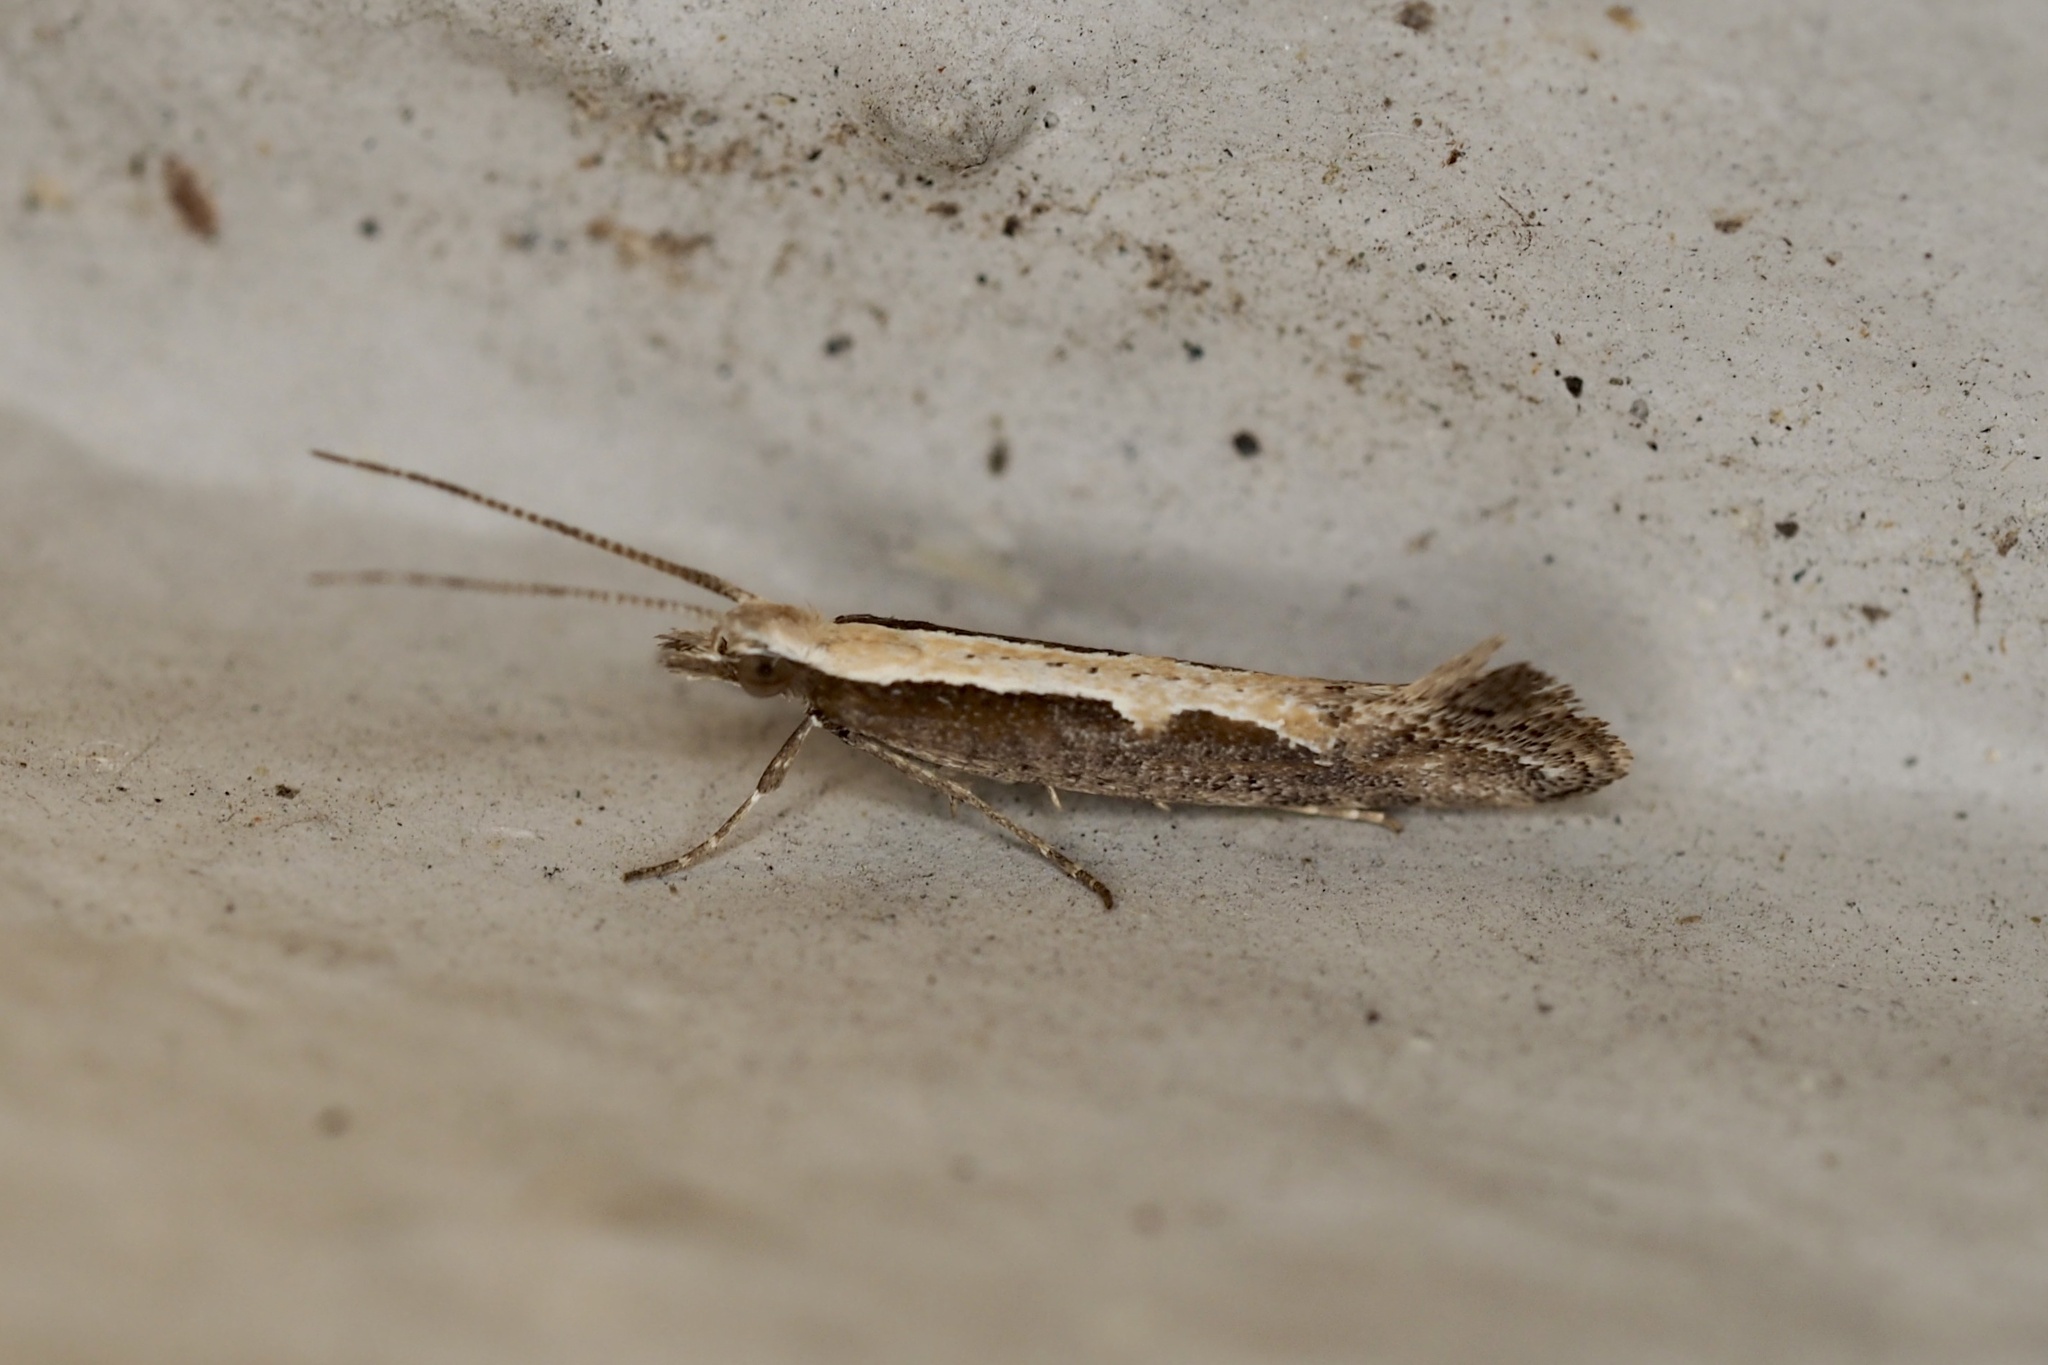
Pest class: diamondback_moth